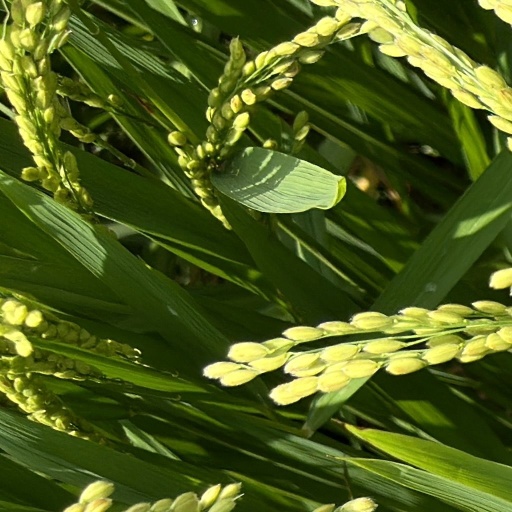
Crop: rice